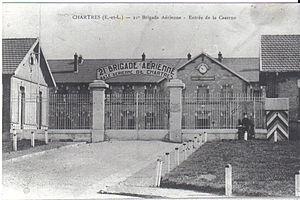
Entrée de la future base aérienne 122 Chartres-Champhol. Années 1920.
La base aérienne 122 Chartres-Champhol désigne une ancienne base utilisée par l'armée de l'air tout au long du XXᵉ siècle. Elle était située près de la ville de Chartres en Eure-et-Loir, principalement sur la commune de Champhol.